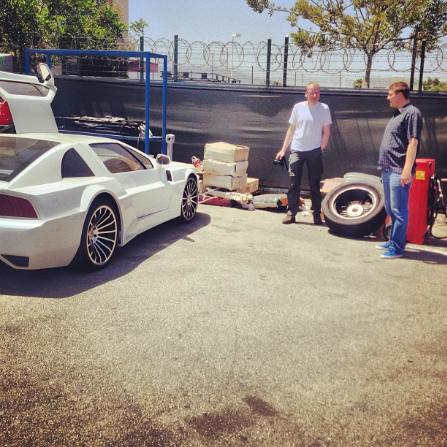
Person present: Yes